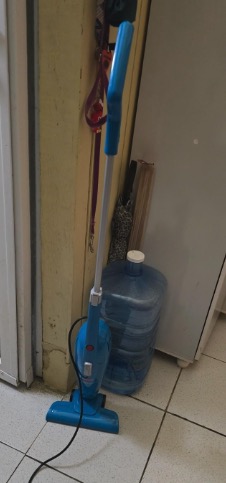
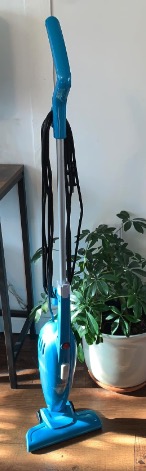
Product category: items_vacuum
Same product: yes